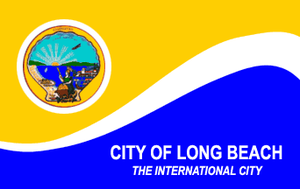
Long Beach (Californien)
Long Beach er en by i den sydlige del af Los Angeles County i Californien, på vestkysten af USA. Byen ligger cirka 30 kilometer syd for Los Angeles.